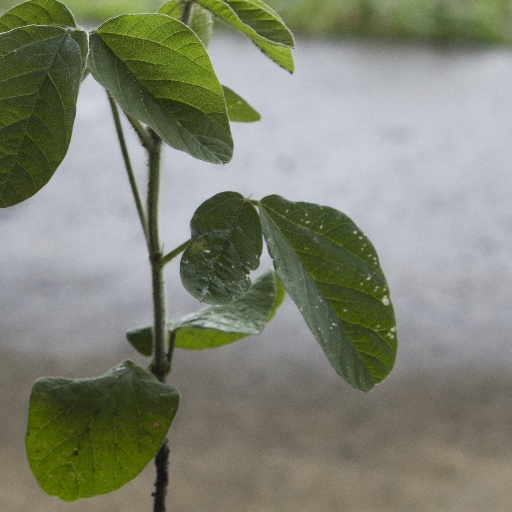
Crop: soybean